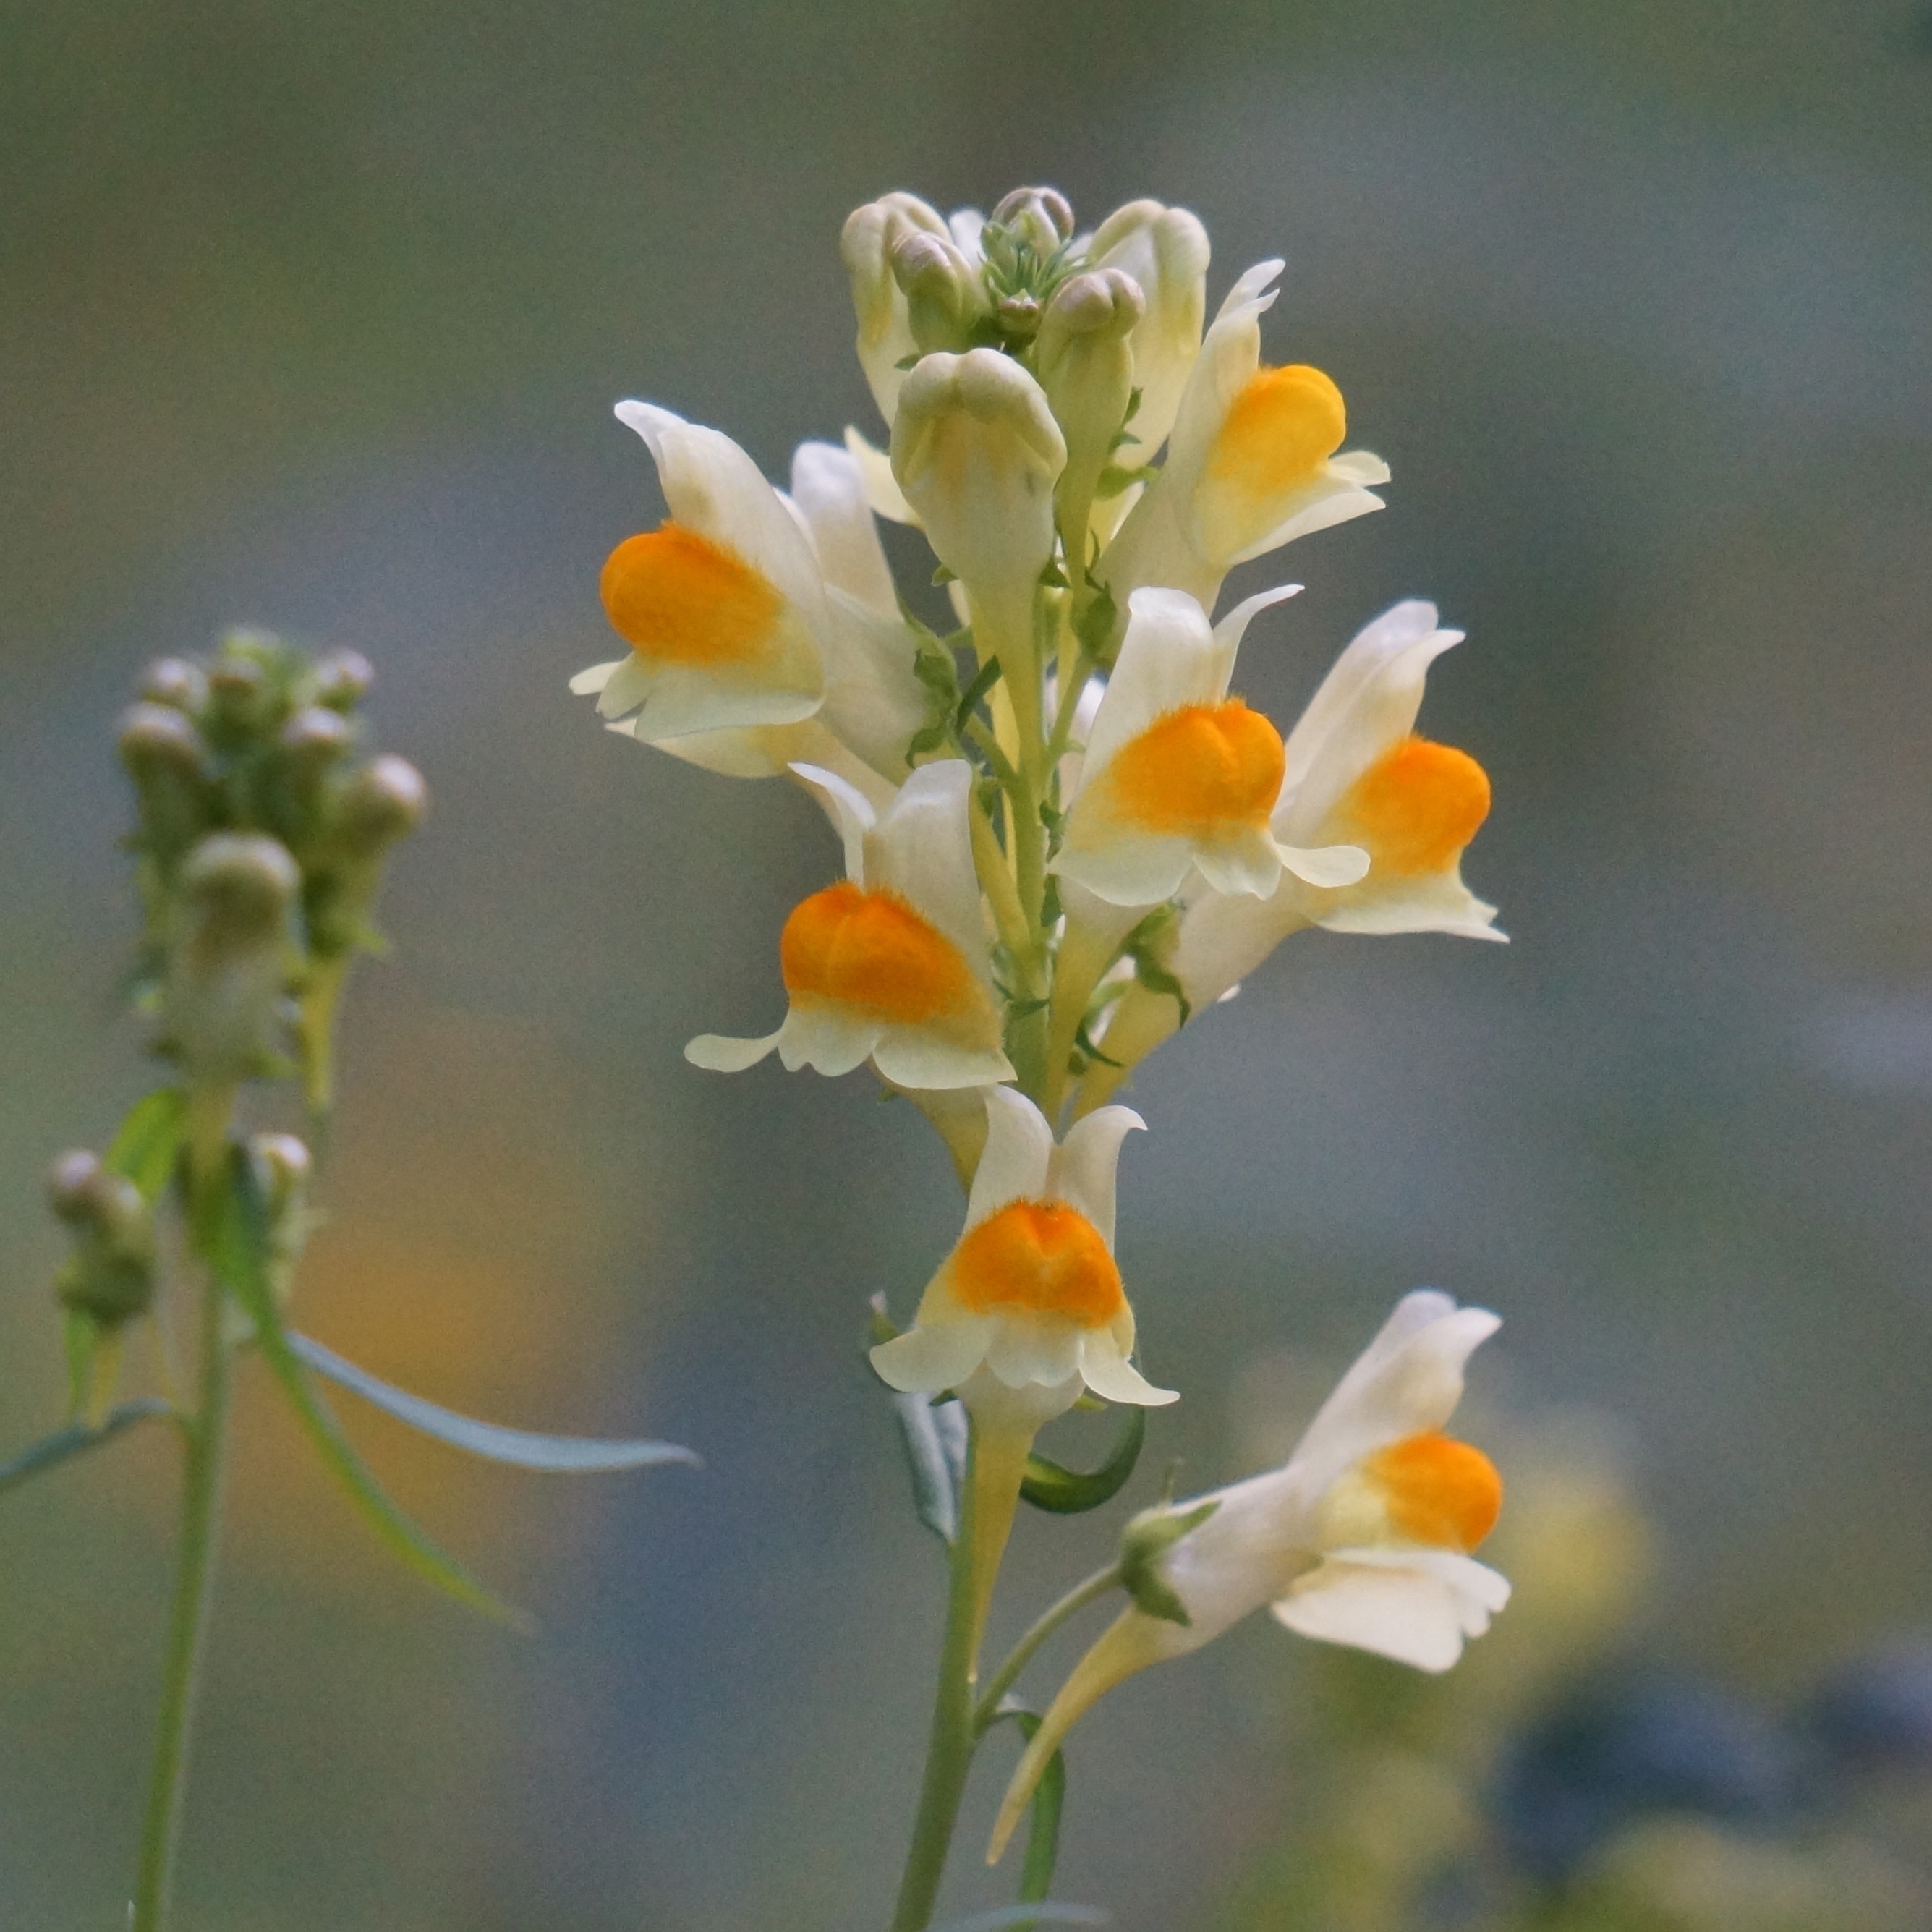
plant, flower, herb, scenic, botany, flora, wildflower, macro photography, flowering plant, land plant, flower plant, toadflax, pillik